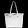
Label: Bag